Tory

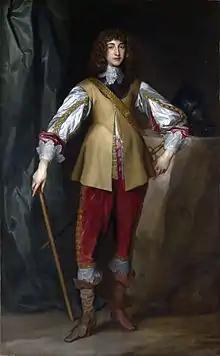
Royalist supporters, such as the Cavaliers, were referred to as tories during the Interregnum and Restoration period in Great Britain.

Towards the end of Charles II's reign (1660–1685) there was some debate about whether his brother, James, Duke of York, should be allowed to accede to the throne because of James's Catholicism. "Whigs", originally a reference to Scottish cattle-drovers (stereotypically radical anti-Catholic Covenanters), was the abusive term directed at those who wanted to exclude James on the grounds that he was a Catholic. Those who were not prepared to exclude James were labelled "Abhorrers" and later "Tories". Titus Oates applied the term "Tory", which then signified an Irish robber, to those who would not believe in his Popish Plot and the name gradually became extended to all who were supposed to have sympathy with the Catholic Duke of York.